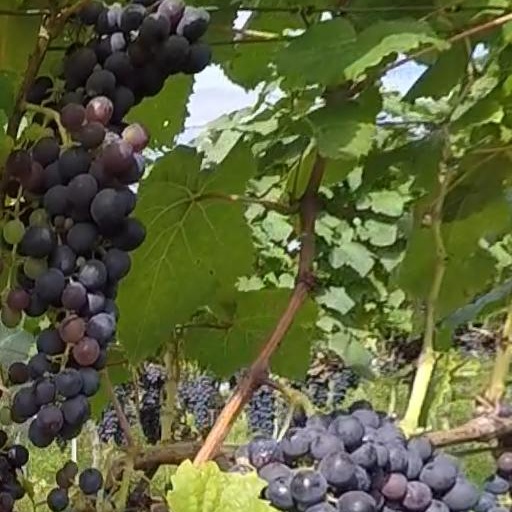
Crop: grape